Cem İlkel

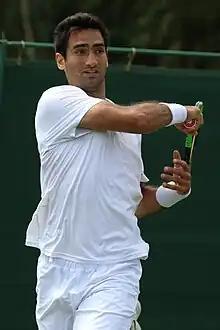
İlkel at the 2023 Wimbledon Championships

Cem Ilkel (born 21 August 1995) is a Turkish professional tennis player. He has a career high ATP singles ranking of No. 144 achieved on 29 November 2021. He also has a career high ATP doubles ranking of No. 299 achieved on 27 August 2018. He is currently the No. 2 Turkish player.